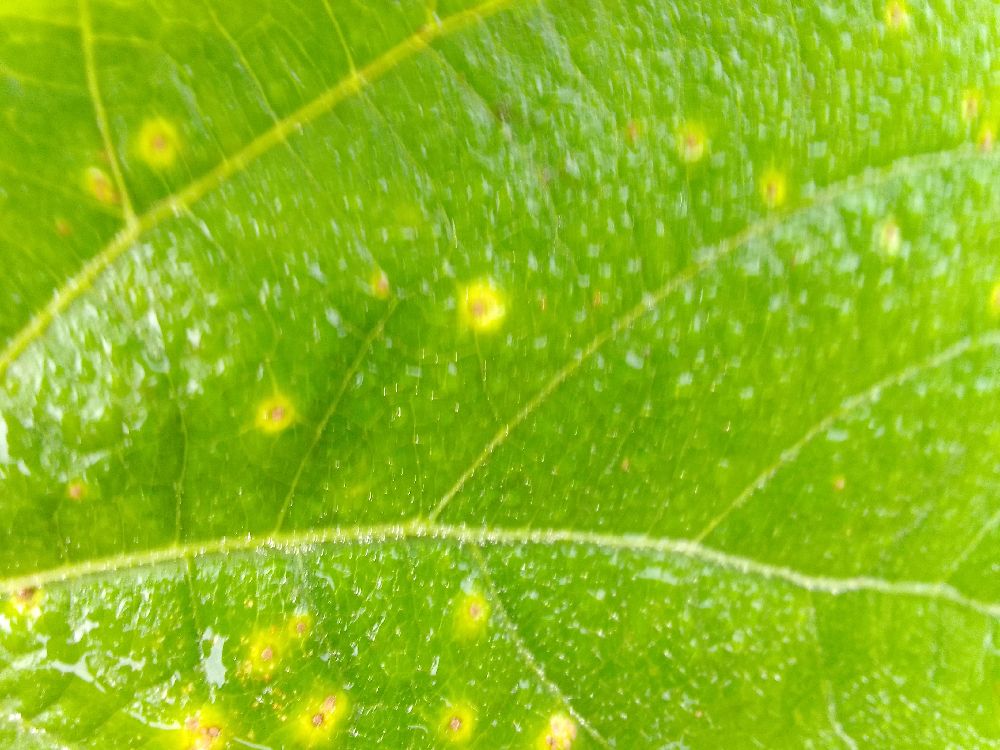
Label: rust